Galgo Español

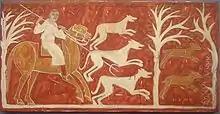
Galgos represented in the church of San Baudelio de Berlanga, province of Soria

The mural paintings at the Hermitage of San Baudelio de Berlanga, in Soria, dating from the 12th century show a hunting scene with three Galgos apparently identical to the ones that we can see today.